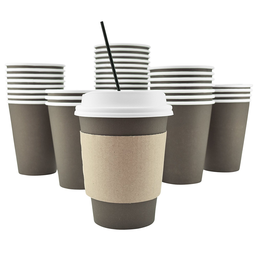
Label: paper